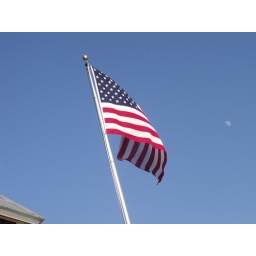
flag with the lovely moon in the glorious blue sky